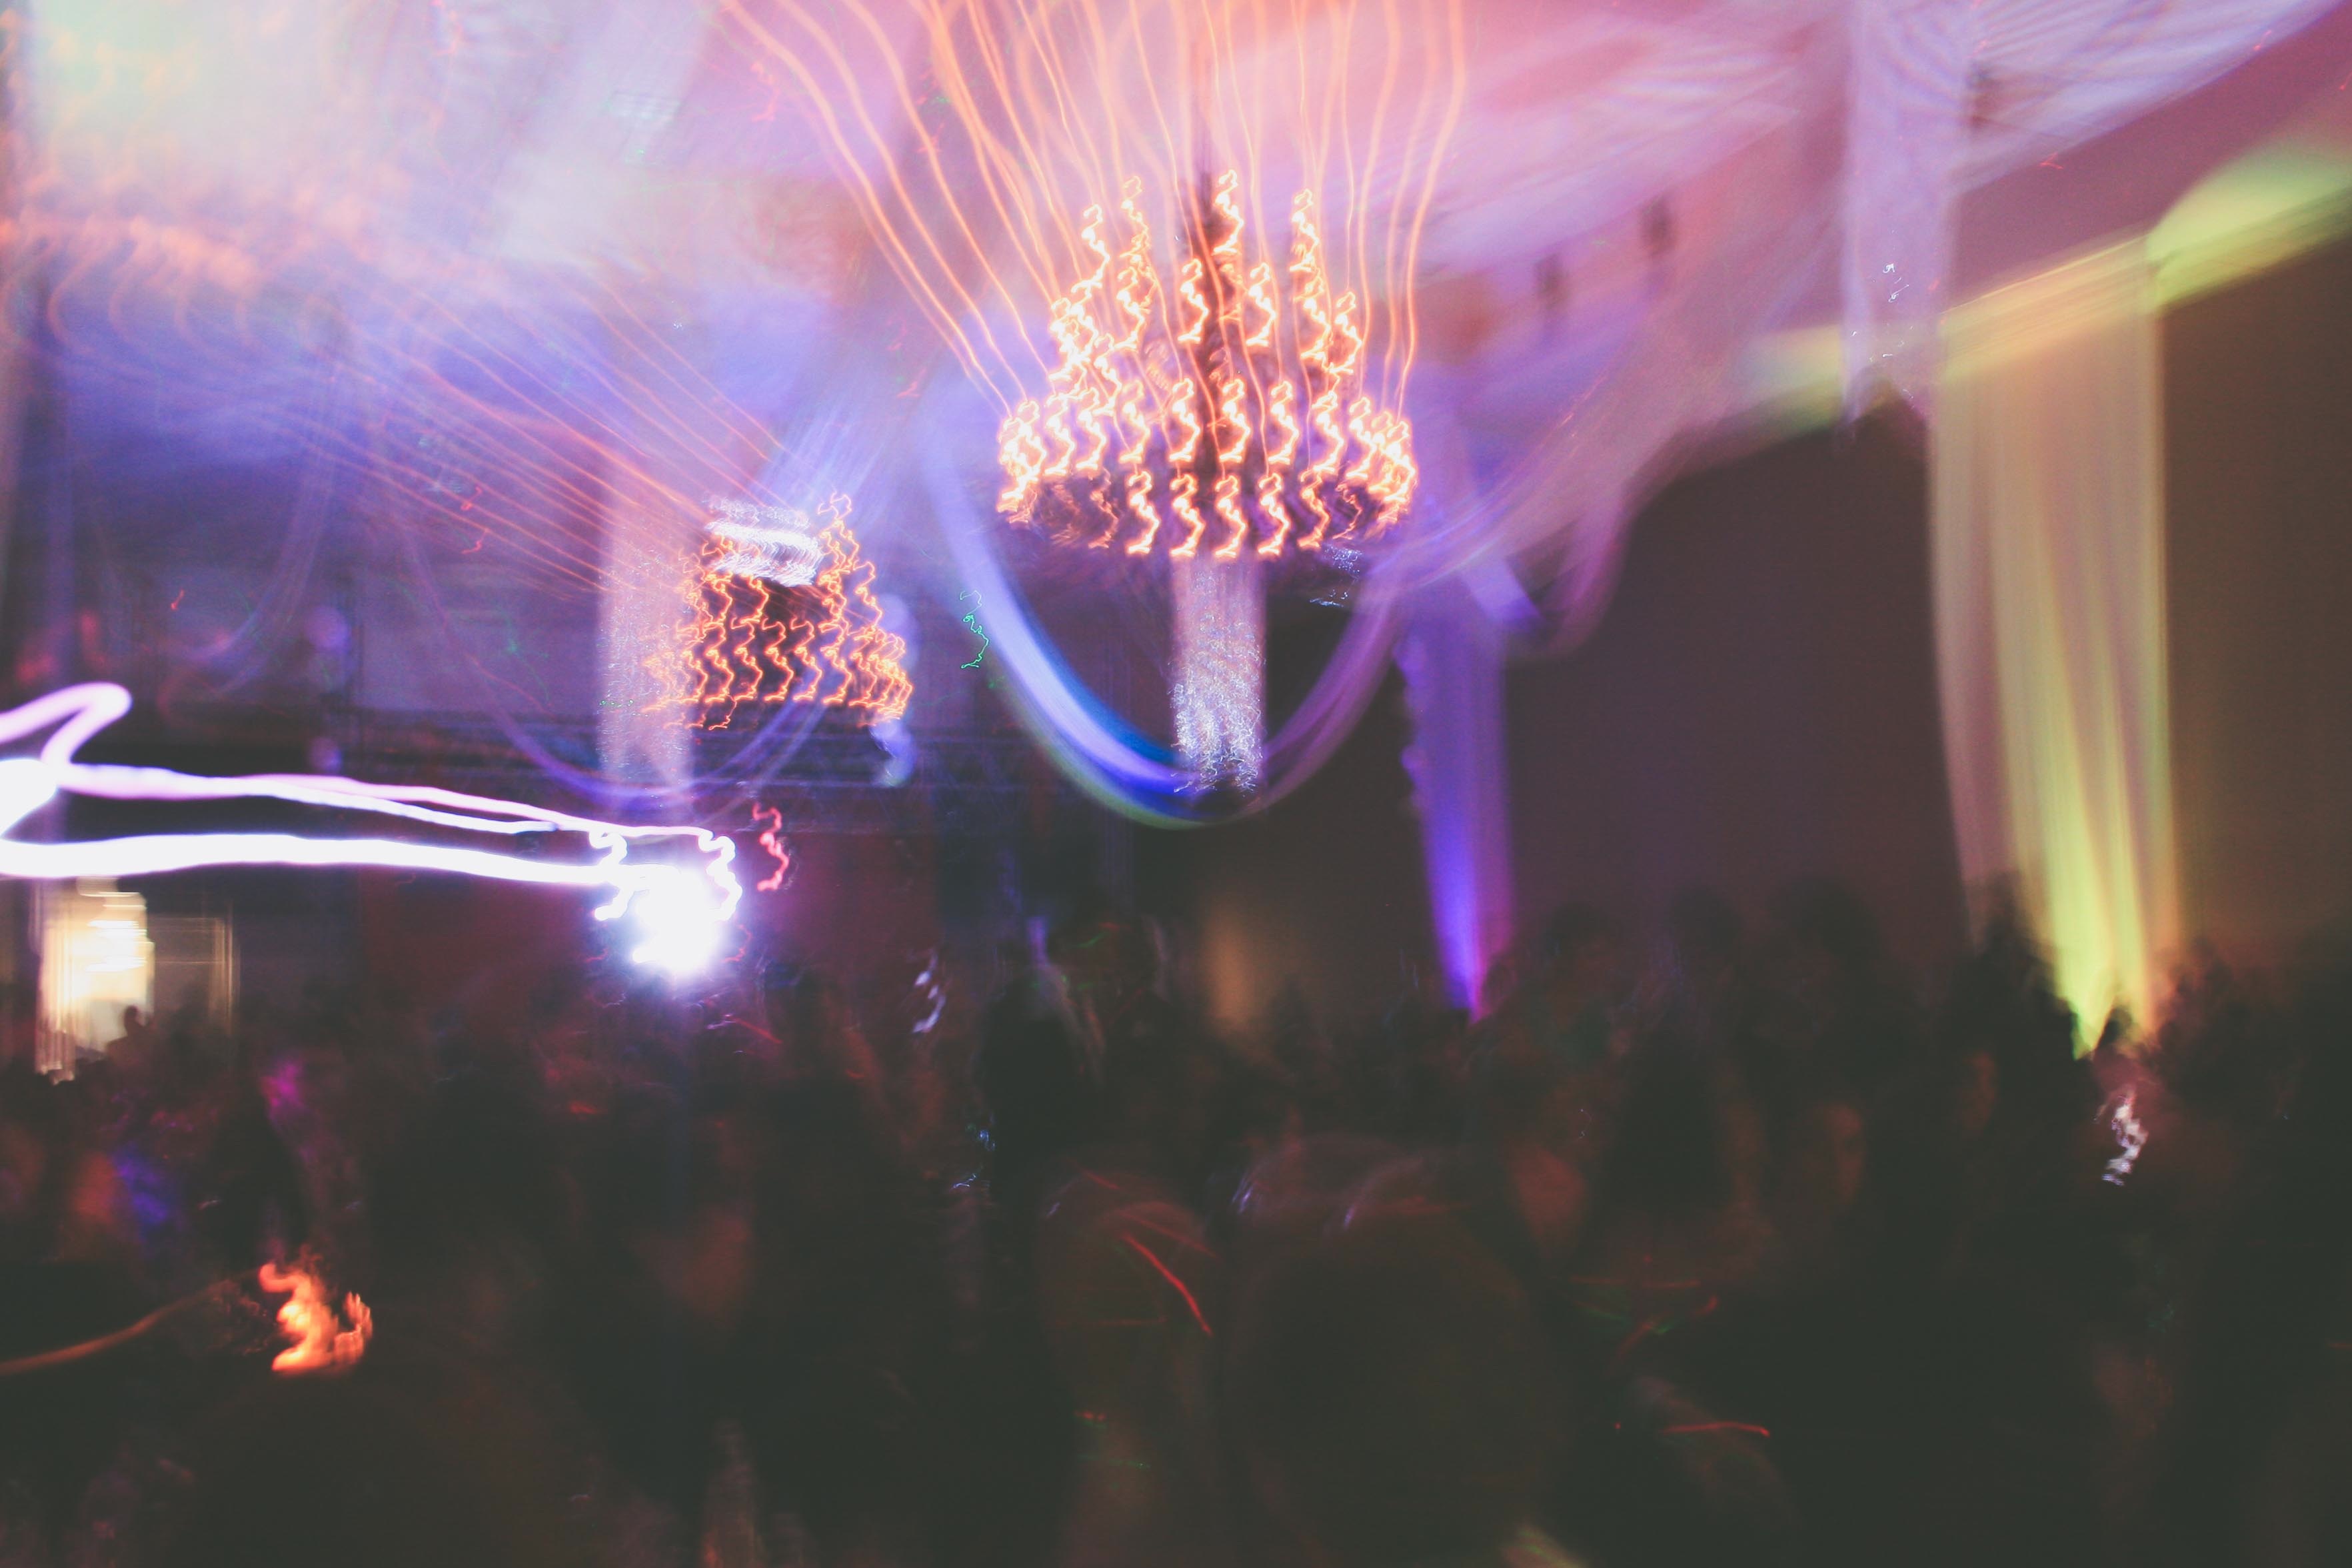
light, flower, crowd, concert, rave, stage, performance, nightclub, rock concert